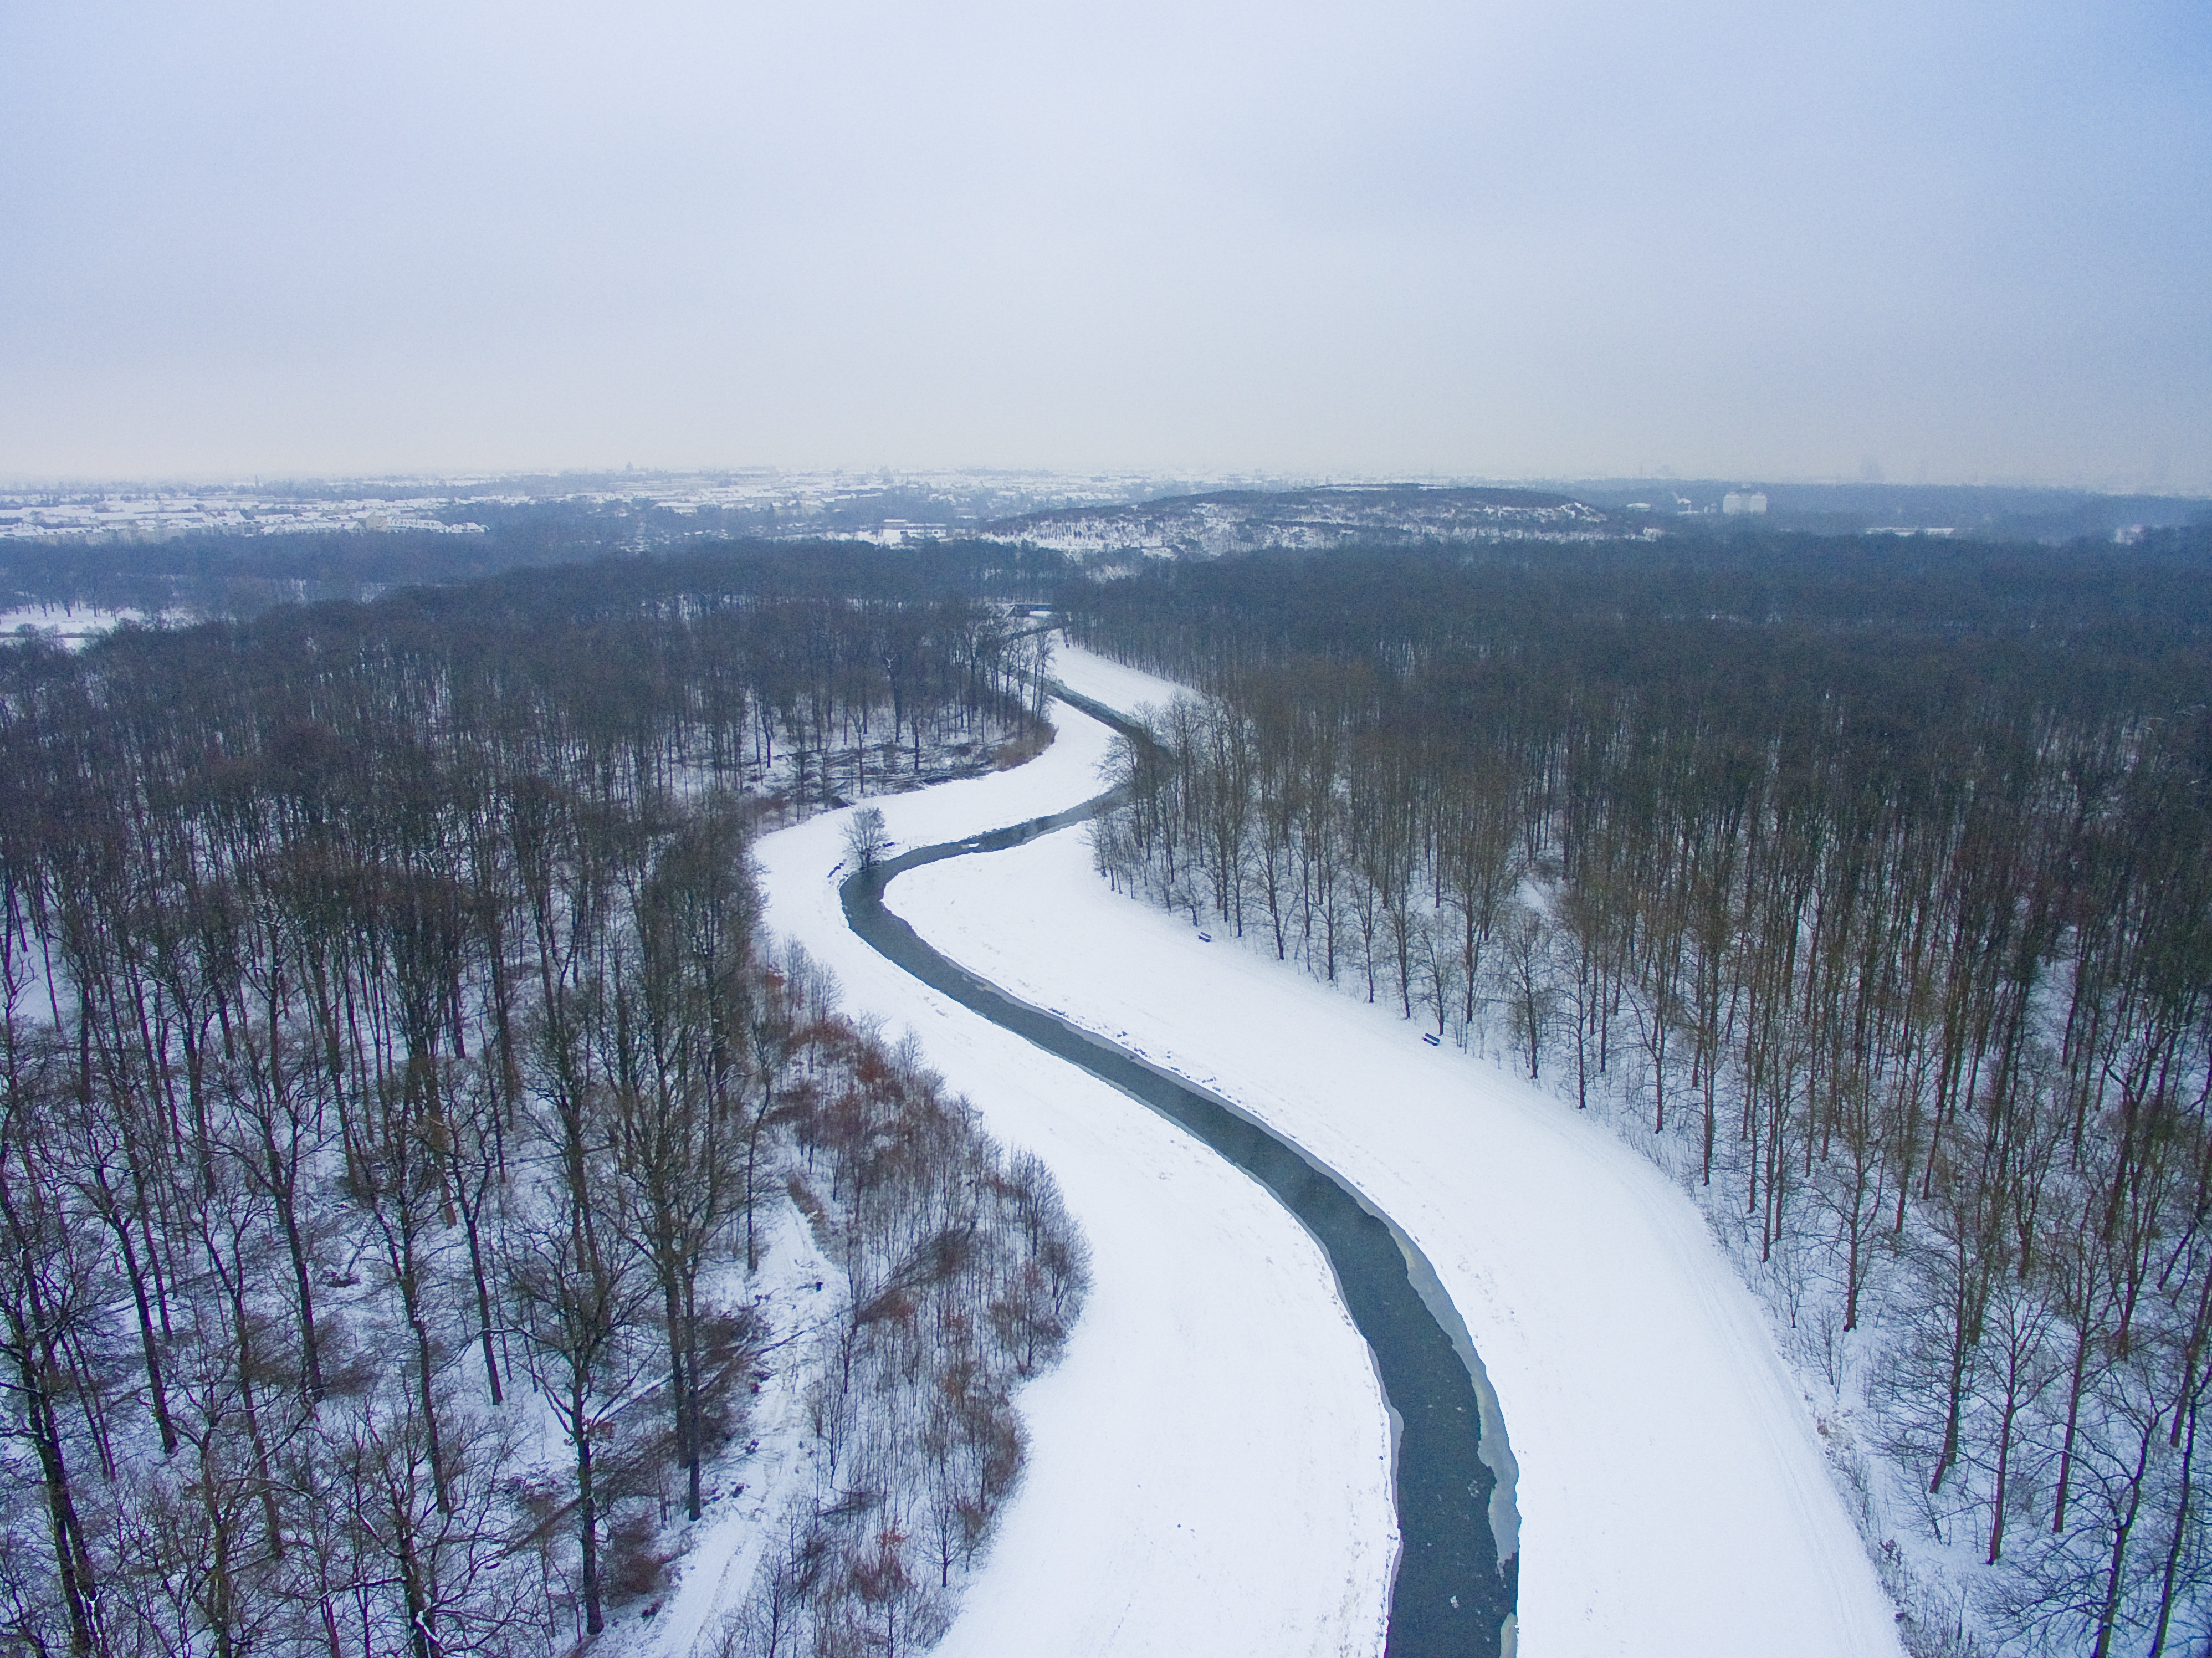
landscape, water, nature, mountain, snow, cold, winter, frost, river, mountain range, ice, weather, snowy, season, aerial view, ridge, drone, germany, leipzig, silent, wintry, piste, aerial photography, auensee, geological phenomenon